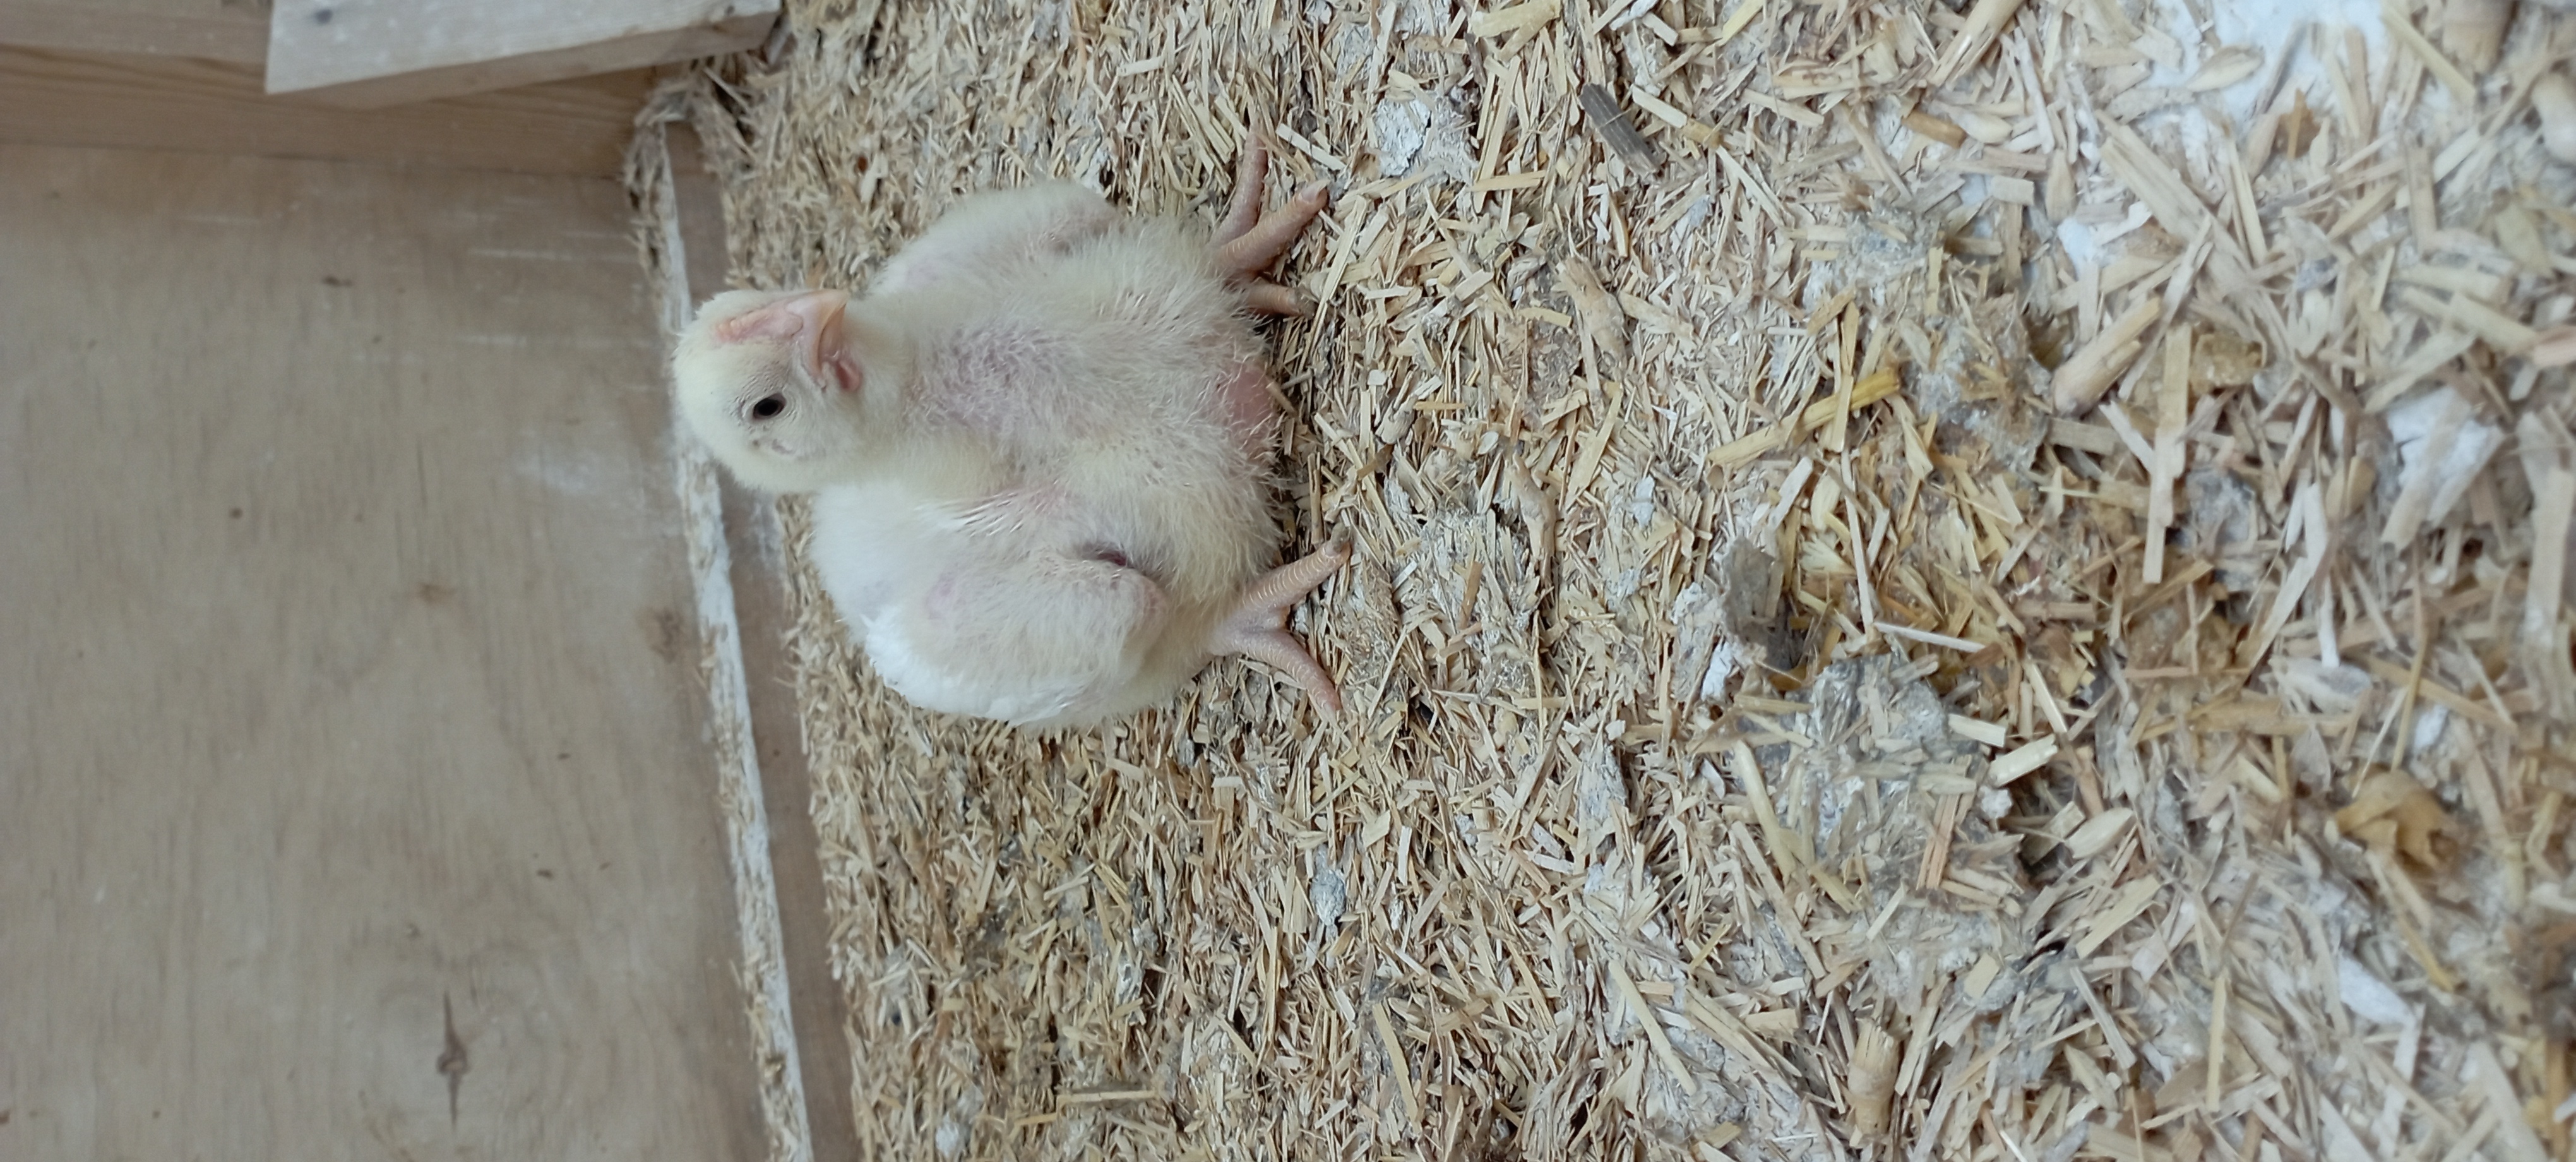
Weight: 534 g